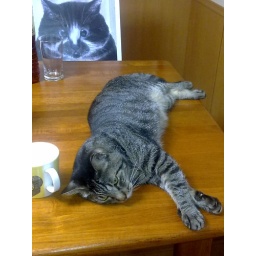
Takeshi sleeping all over the table